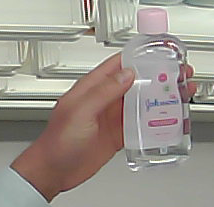
Product: johnson_baby